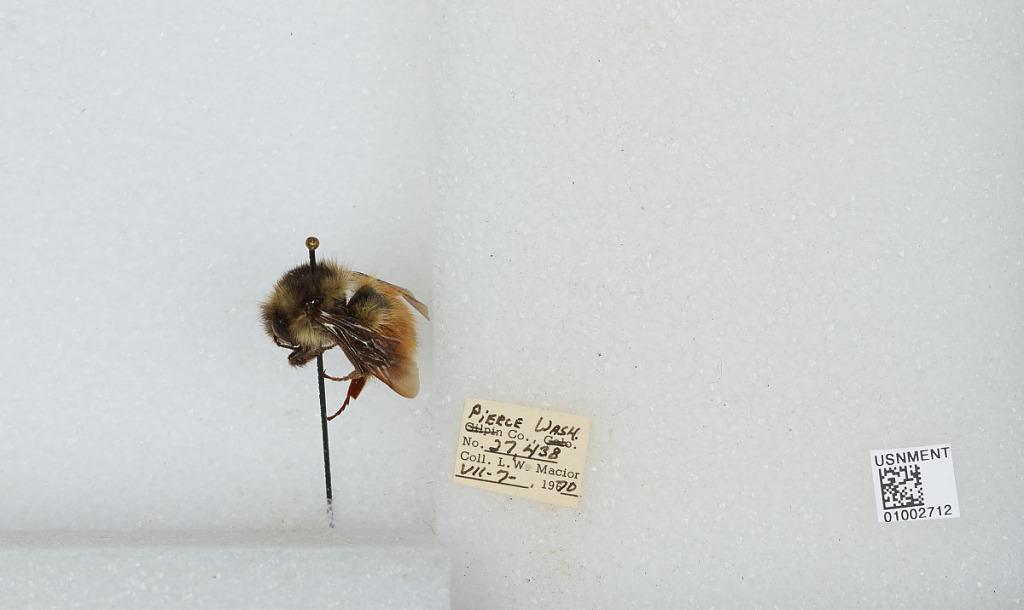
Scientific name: Bombus (Pyrobombus) melanopygus Nylander
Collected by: L. Macior
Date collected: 1970-7-7
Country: United States
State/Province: Washington
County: Pierce
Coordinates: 47.05, -122.12